Mounted Games Association of Great Britain

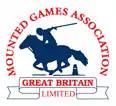

The Mounted Games Association of Great Britain is the governing body for mounted games in Great Britain. It was formed to allow riders to compete in mounted games past The Pony Club upper age limit of 14 years old. The association is one of the 16 organisations which form part of the British Equestrian Federation.